Standard Fourteen

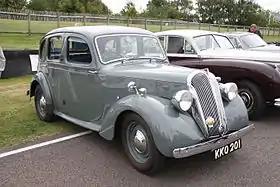
1948 Standard Fourteen Saloon

The Standard Fourteen is a British automobile produced by the Standard Motor Company from 1945 to 1948.